Agnipankh

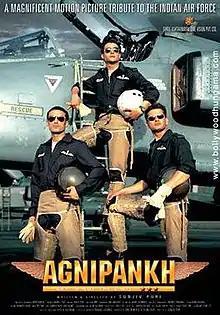

Agnipankh ("The Wings of Fire") is a 2004 Indian Hindi-language action film written and directed by Sanjiv Puri. The film revolves around pilots in the Indian Air Force. It is produced by Dhilin Mehta and Seema Kar under Shree Ashtavinayak Cine Vision Limited, and stars Jimmy Sheirgill, Sameer Dharmadhikari and Rahul Dev.